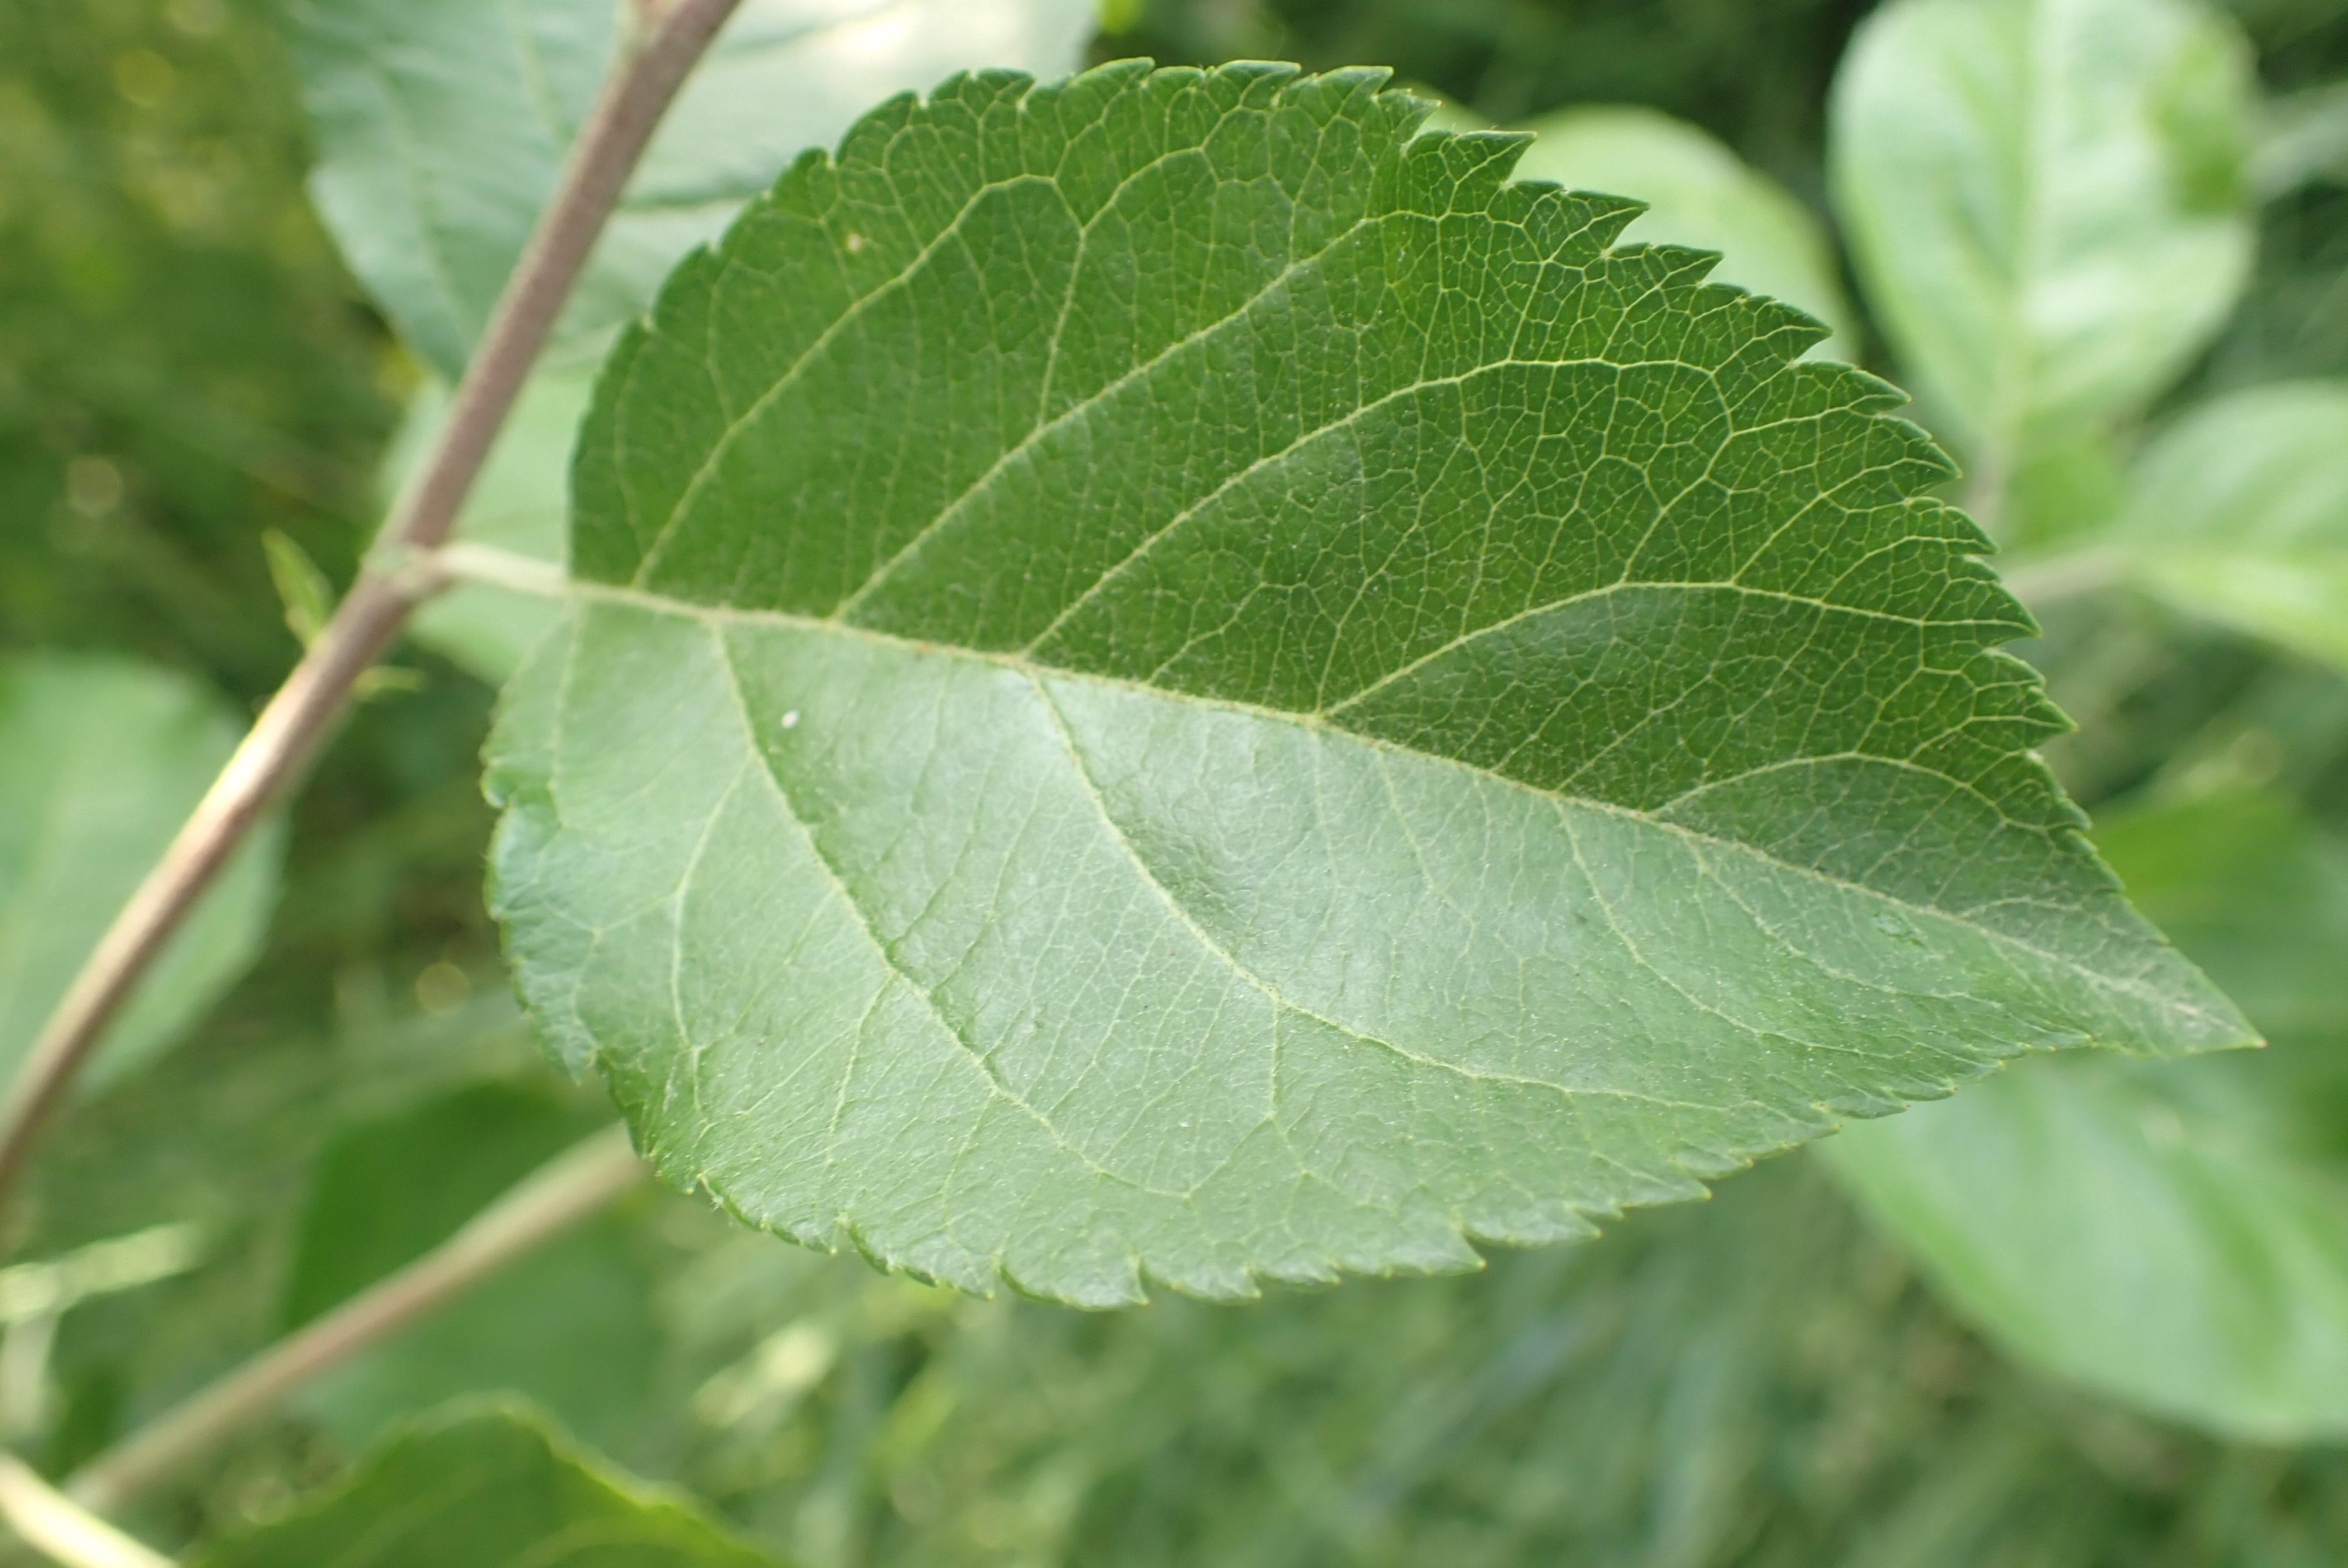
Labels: healthy